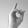
ASL letter: D